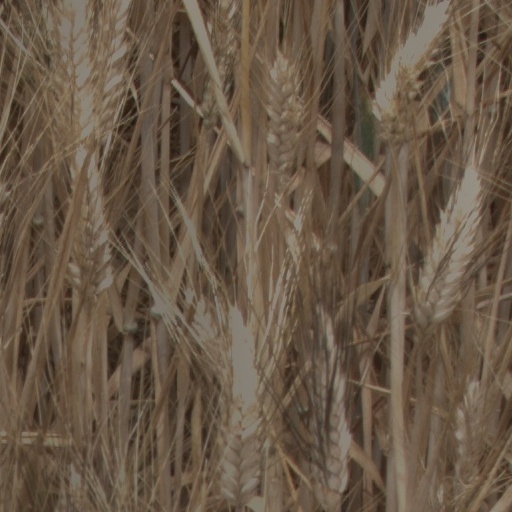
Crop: wheat